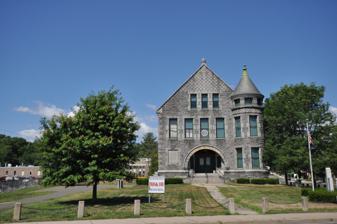
Building: Memorial Hall (Windsor Locks, Connecticut)
Country: United States of America
Year built: 1890
United States historic place Memorial Hall U.S. National Register of Historic Places Show map of Connecticut Show map of the United States Location Jct. of S. Main and Elm Sts., Windsor Locks, Connecticut Coordinates 41°55′19″N 72°37′41″W / 41.92194°N 72.62806°W / 41.92194; -72.62806 Area less than one acre Built 1890 ( 1890 ) Built by Watson H. Bliss Architect Frederick S. Newman Architectural style Romanesque, Richardsonian Romanesque NRHP reference No. 87000802 Added to NRHP June 2, 1987 Memorial Hall is a historic meeting hall at South Main and Elm Streets in Windsor Locks, Connecticut .  Built in 1890 as a memorial to the town's American Civil War soldiers, it has served for most of its existence has a meeting place for veterans' organizations, from the Grand Army of the Republic to the American Legion .  It is also one of the town's finest examples of Romanesque architecture, and was listed on the National Register of Historic Places in 1987. Description and history Memorial Hall is located in the center of Windsor Locks, at the southwest corner of Elm and South Main Streets.  It is a three-story stone structure, built out of gray granite in the Richardsonian Romanesque style.  It is covered by a gabled roof, and has a round tower at the northeast corner, capped by a conical roof.  The main facade is dominated by a round arch on the ground floor under which the main entrance is located.  The second floor has four sash windows in rectangular openings, and the third has three closely set windows in the roof gable.  In the interior, the ground floor has a stairwell on the left, and a central hall flanked by meeting rooms.  The tower chamber was originally used as a library.  The second floor houses the building's main meeting hall. The hall was built in 1888 to a design by Frederick S. Newman of Springfield, Massachusetts .  The building was donated by Charles Chaffee, a mill owner from Monson, Massachusetts whose reason for the donation is not known.  The building was constructed out of stone quarried in Monson as a memorial to Windsor Locks' Civil War soldiers, and was intended for use by the Grand Army of the Republic and affiliated organizations.  It has been maintained by the nearby Congregational church, under a unique preservation restriction placed at the time of its construction requiring its continued use as a space for current and past soldiers.  This restriction prevented its repurposing as town hall after World War II , by which time the GAR chapter had closed, and the church had taken over the building ownership.  It is now used by a variety of veterans organizations. See also National Register of Historic Places listings in Hartford County, Connecticut References Wikimedia Commons has media related to Memorial Hall (Windsor Locks, Connecticut) .